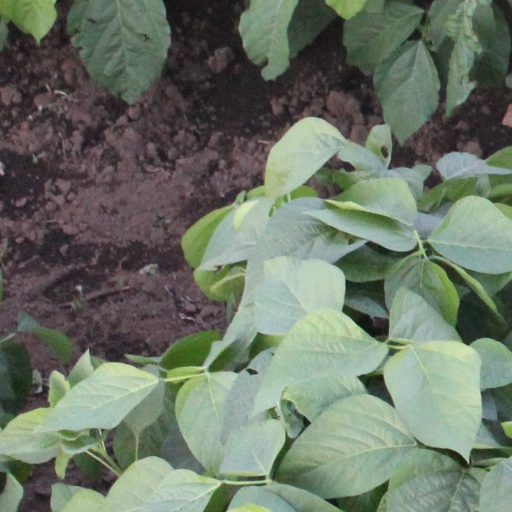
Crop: soybean